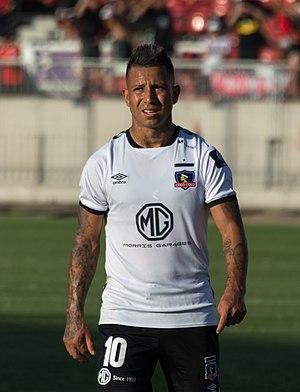
Leonardo Felipe Valencia Rossel est un joueur de football international chilien qui évolue au poste de milieu de terrain.